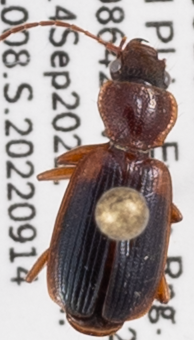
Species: Cymindis planipennis
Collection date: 2022-09-14
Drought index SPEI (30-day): -1.216
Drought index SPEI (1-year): -1.594
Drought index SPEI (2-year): -1.45